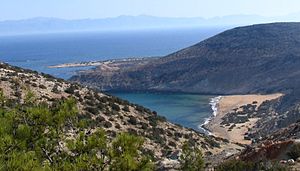
Gavdos
Gavdos
Gavdos er en lille ø i det sydlige Grækenland, og er det sydligst beliggende sted i Europa. Det sydligst beliggende sted på det kontinentale Europa er Punta de Tarifa i Spanien.